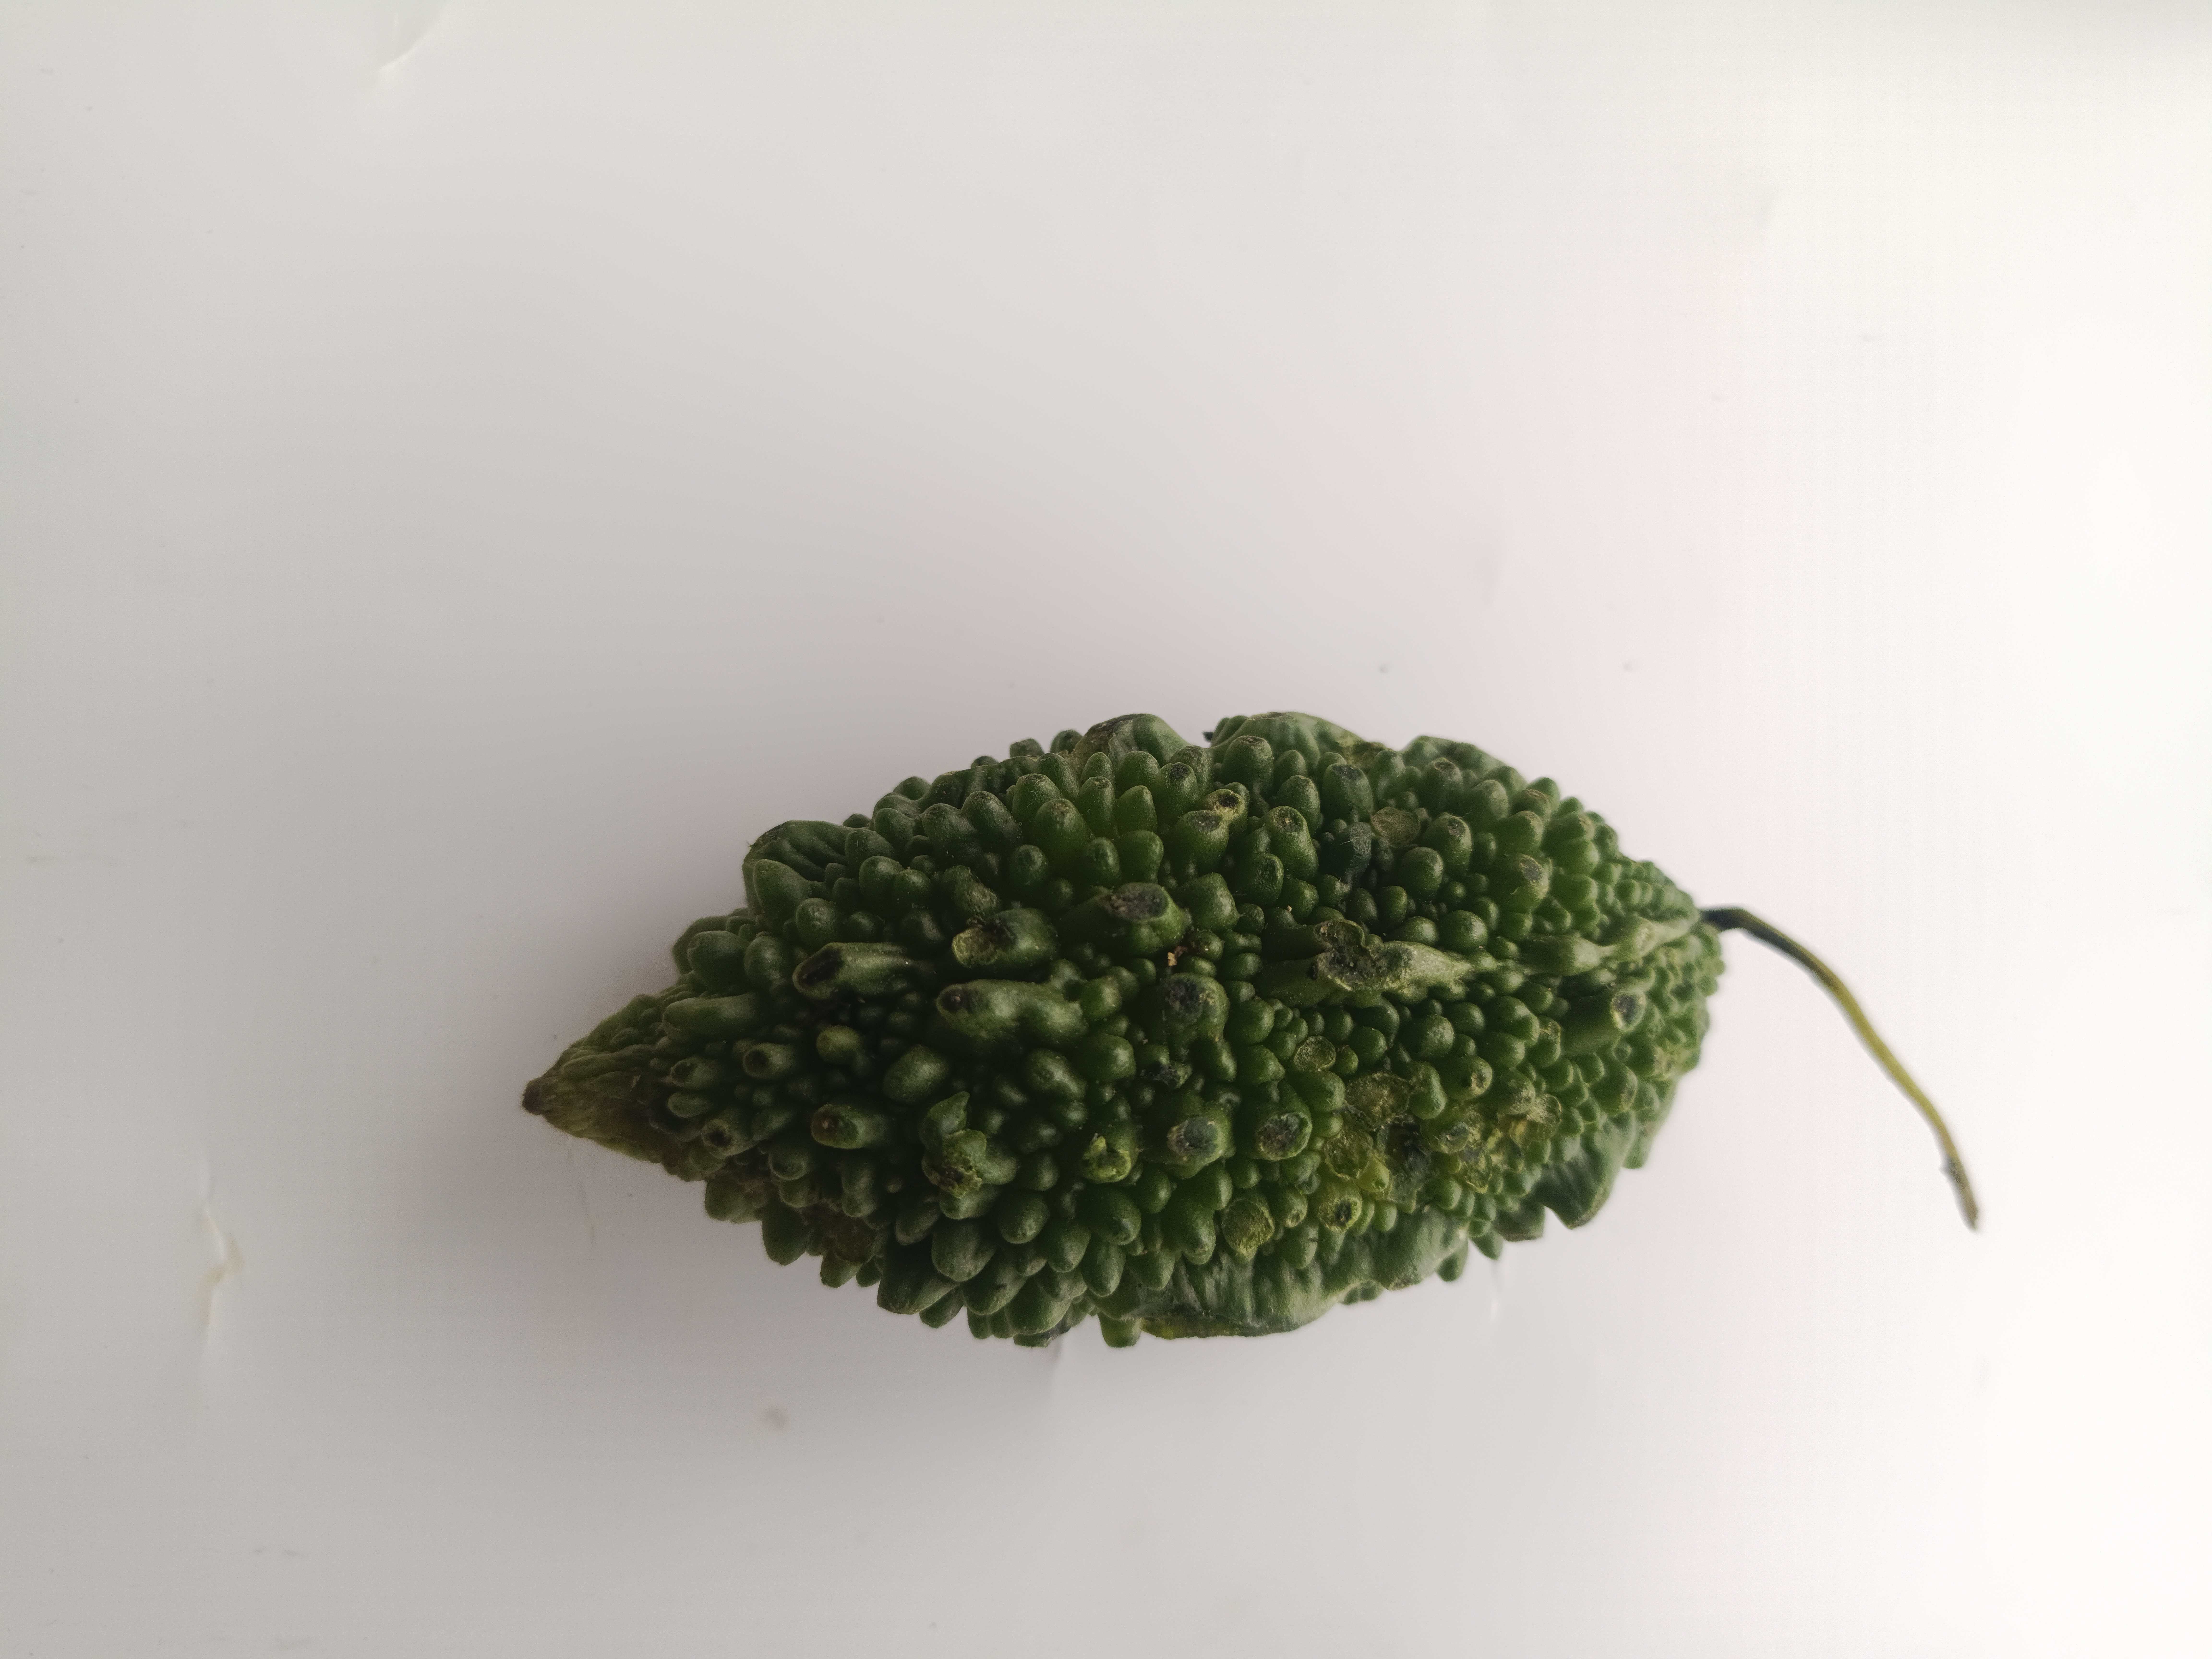
Label: Momordica charantia